Trinity Grammar School, Kew

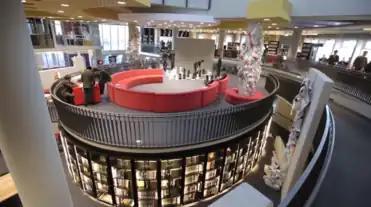
The Centre for Contemporary Learning, opened in 2013

In recent years, the school was given money to further extend and renovate the old Kew Municipal Offices. This included a junior school hall (named the South Room) and a new facade to the building. This, as nearly all new buildings, was designed by former student Peter McIntyre. The building still has heritage features with some doors saying "Kew Town Hall" and "City of Kew".